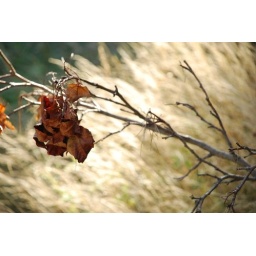
Autumn grass playing in the wind with the remains of some brown leafes